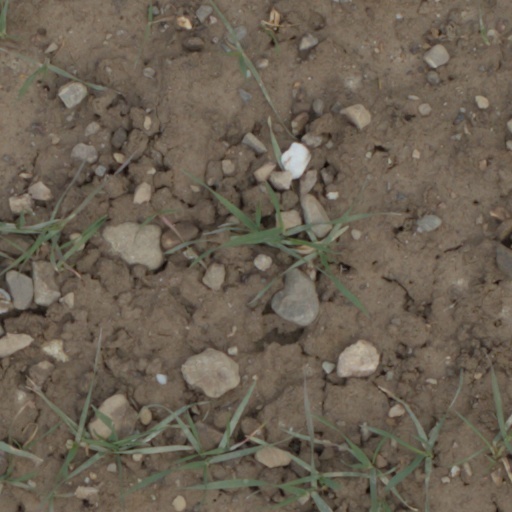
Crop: wheat